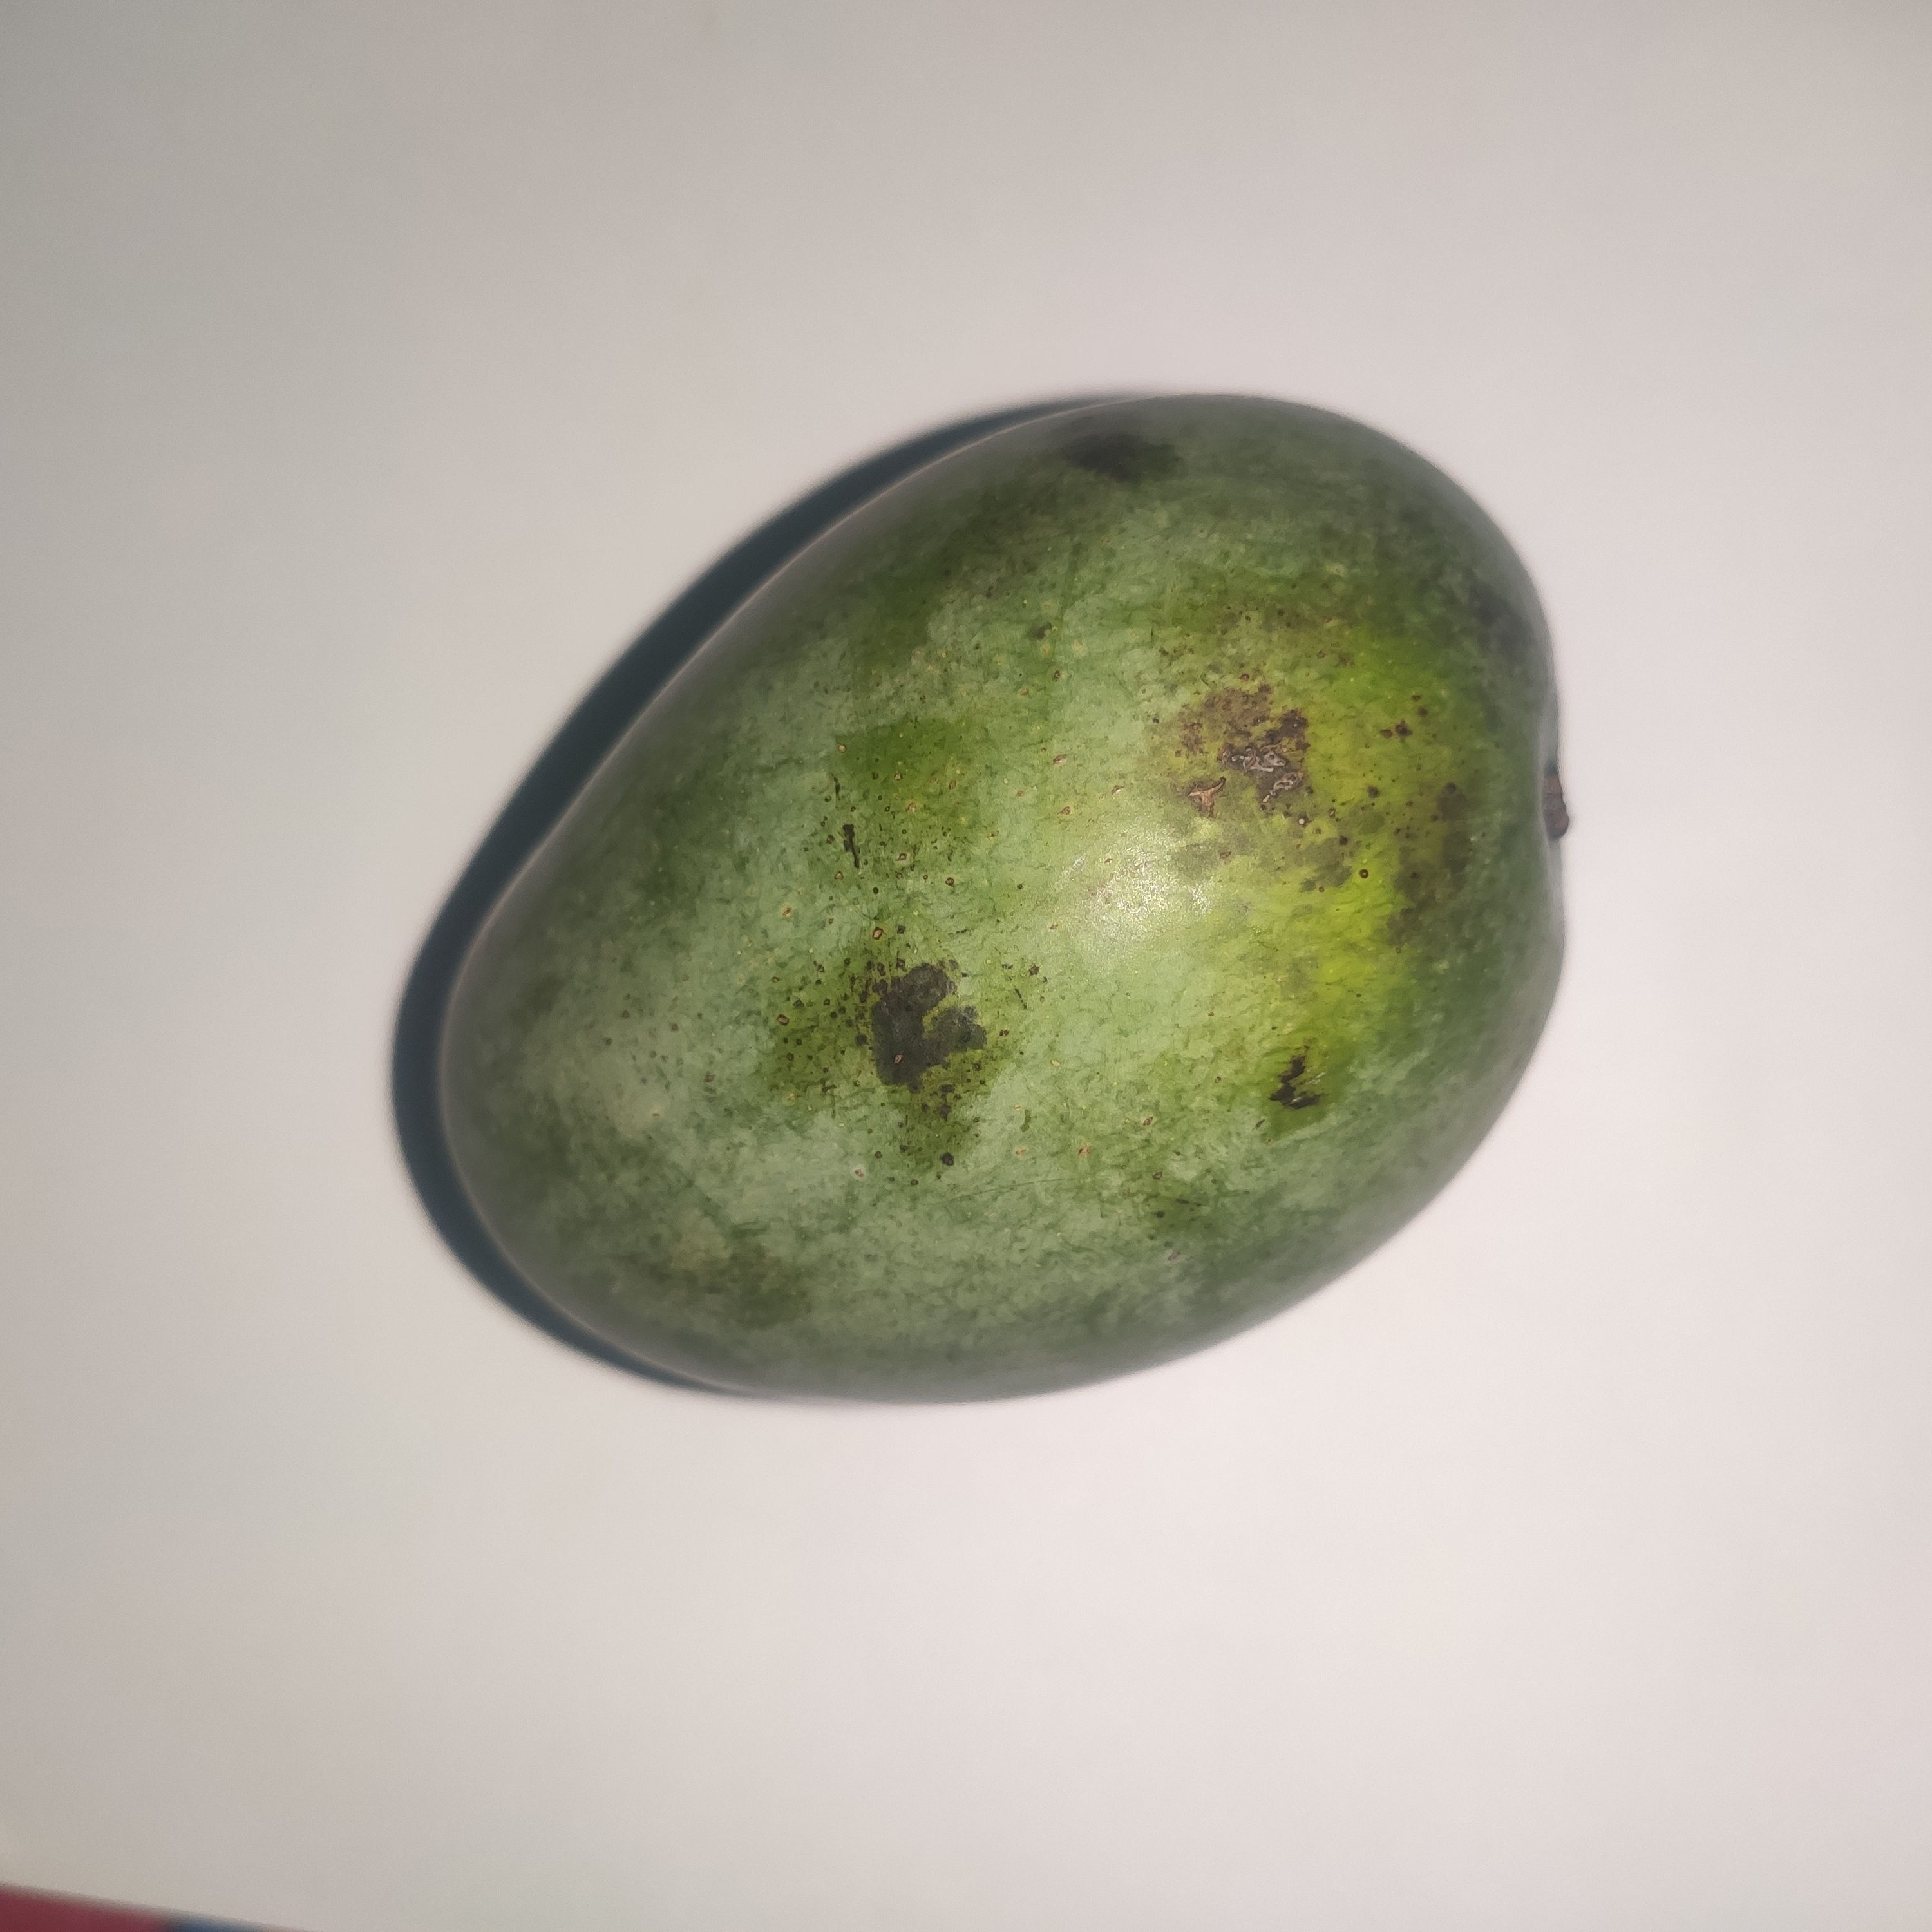
Fruit: mango
Grade: 2nd-grade